Roanoke Colony

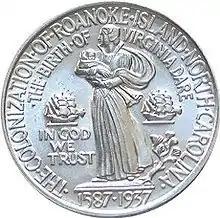
Reverse of a commemorative 1937 US half-dollar coin, depicting Eleanor and Virginia Dare

The possibility that the missing colonists could have assimilated into nearby Native American tribes has been suggested since at least 1605. If this integration was successful, the assimilated colonists would gradually exhaust their European supplies (ammunition, clothing) and discard European culture (language, style of dress, agriculture) as Algonquian lifestyle became more convenient. Colonial-era Europeans observed that many people removed from European society by Native Americans for substantial periods of time – even if captured or enslaved – were reluctant to return; the reverse was seldom true. Therefore, it is reasonable to postulate that, if the colonists were assimilated, they or their descendants would not seek reintegration with subsequent English settlers.